Der Lehrer

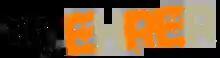

Der Lehrer ("The Teacher") is a German television series. It premiered on 10 August 2009 on RTL Television. The first season consisted of 9 episodes, the second of 7. It premiered in December 2013.